The Mud Soldier

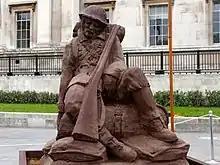
"The Mud Soldier" on display in London

The Mud Soldier was an artwork by Damian and Killian Van Der Velden (Grofweg Architecten) displayed in Trafalgar Square. It was commissioned to commemorate the 100th anniversary of the Battle of Passchendaele.